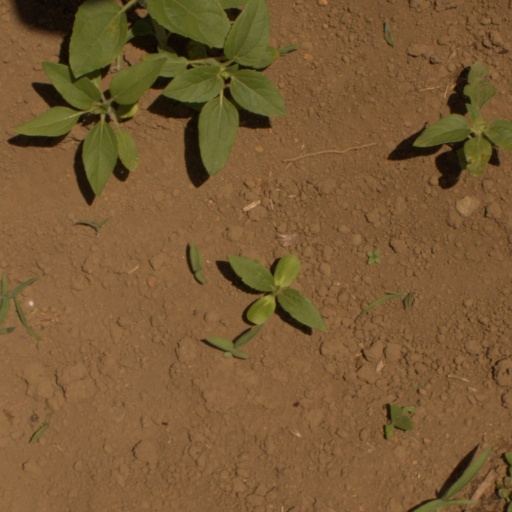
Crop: Jerusalem artichoke